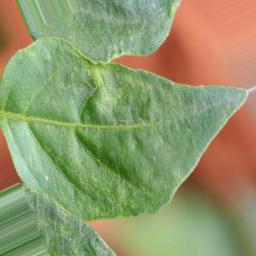
Label: healthy